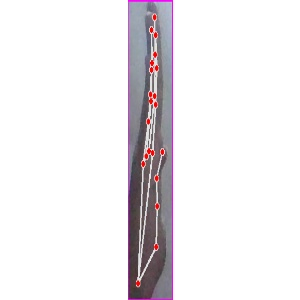
अक्षर: द